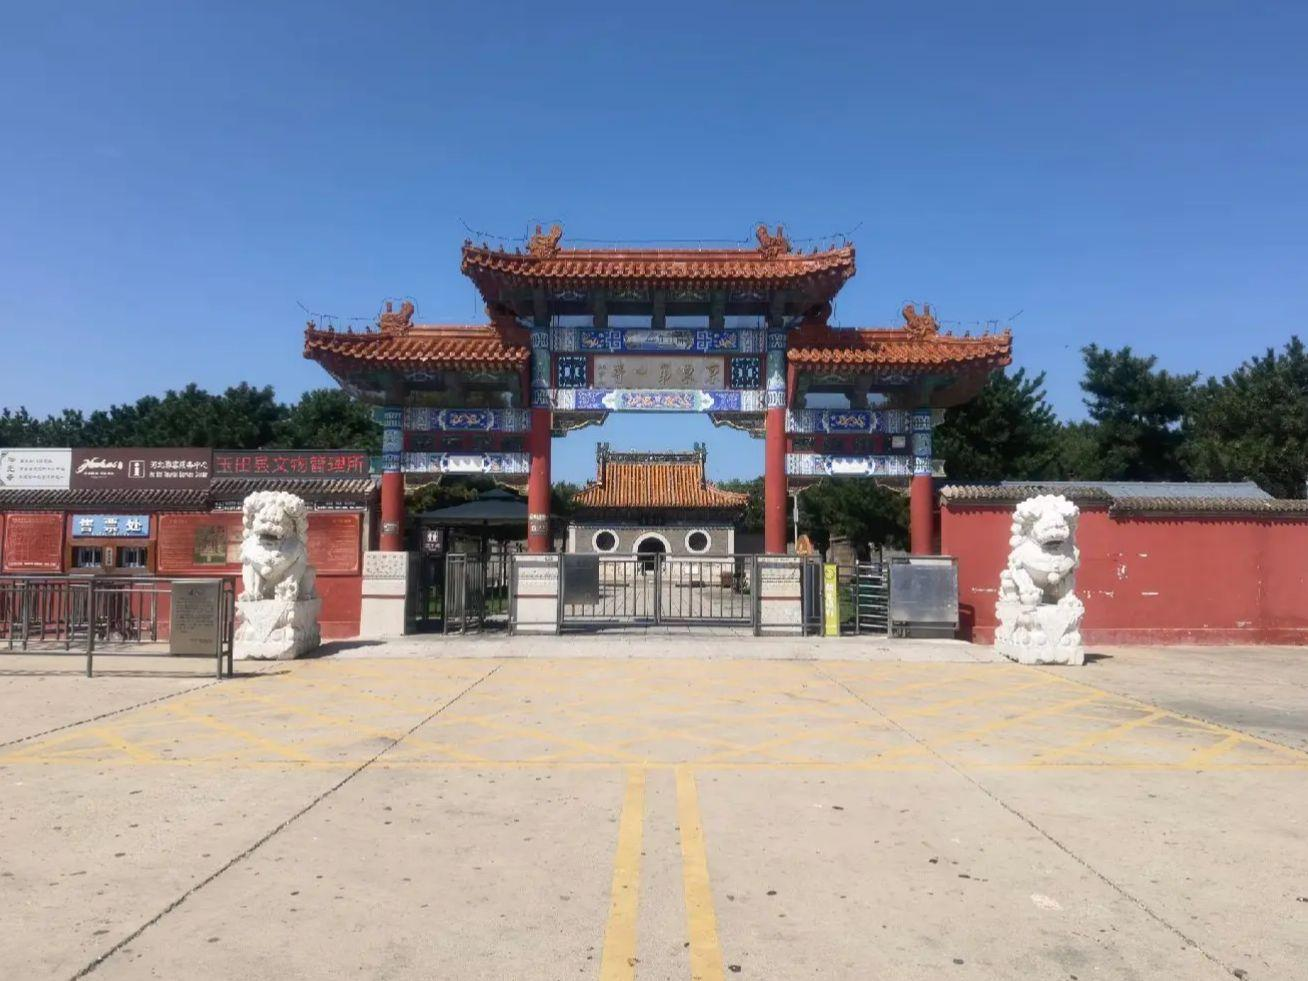
地标名称：净觉寺
所在城市：大同市·平城区